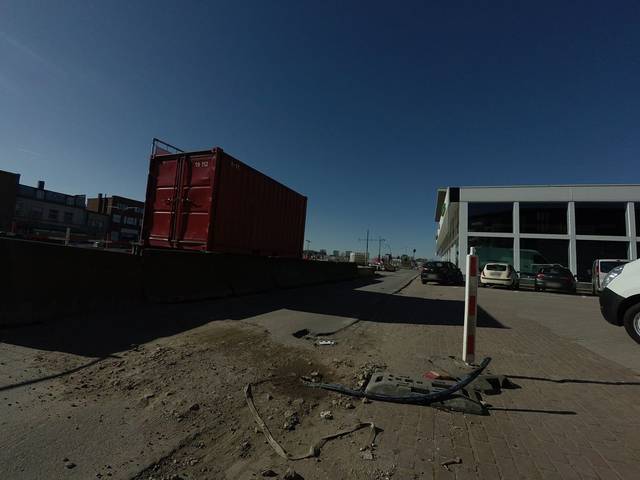
Region: Belgium
Coordinates: 51.236, 4.422